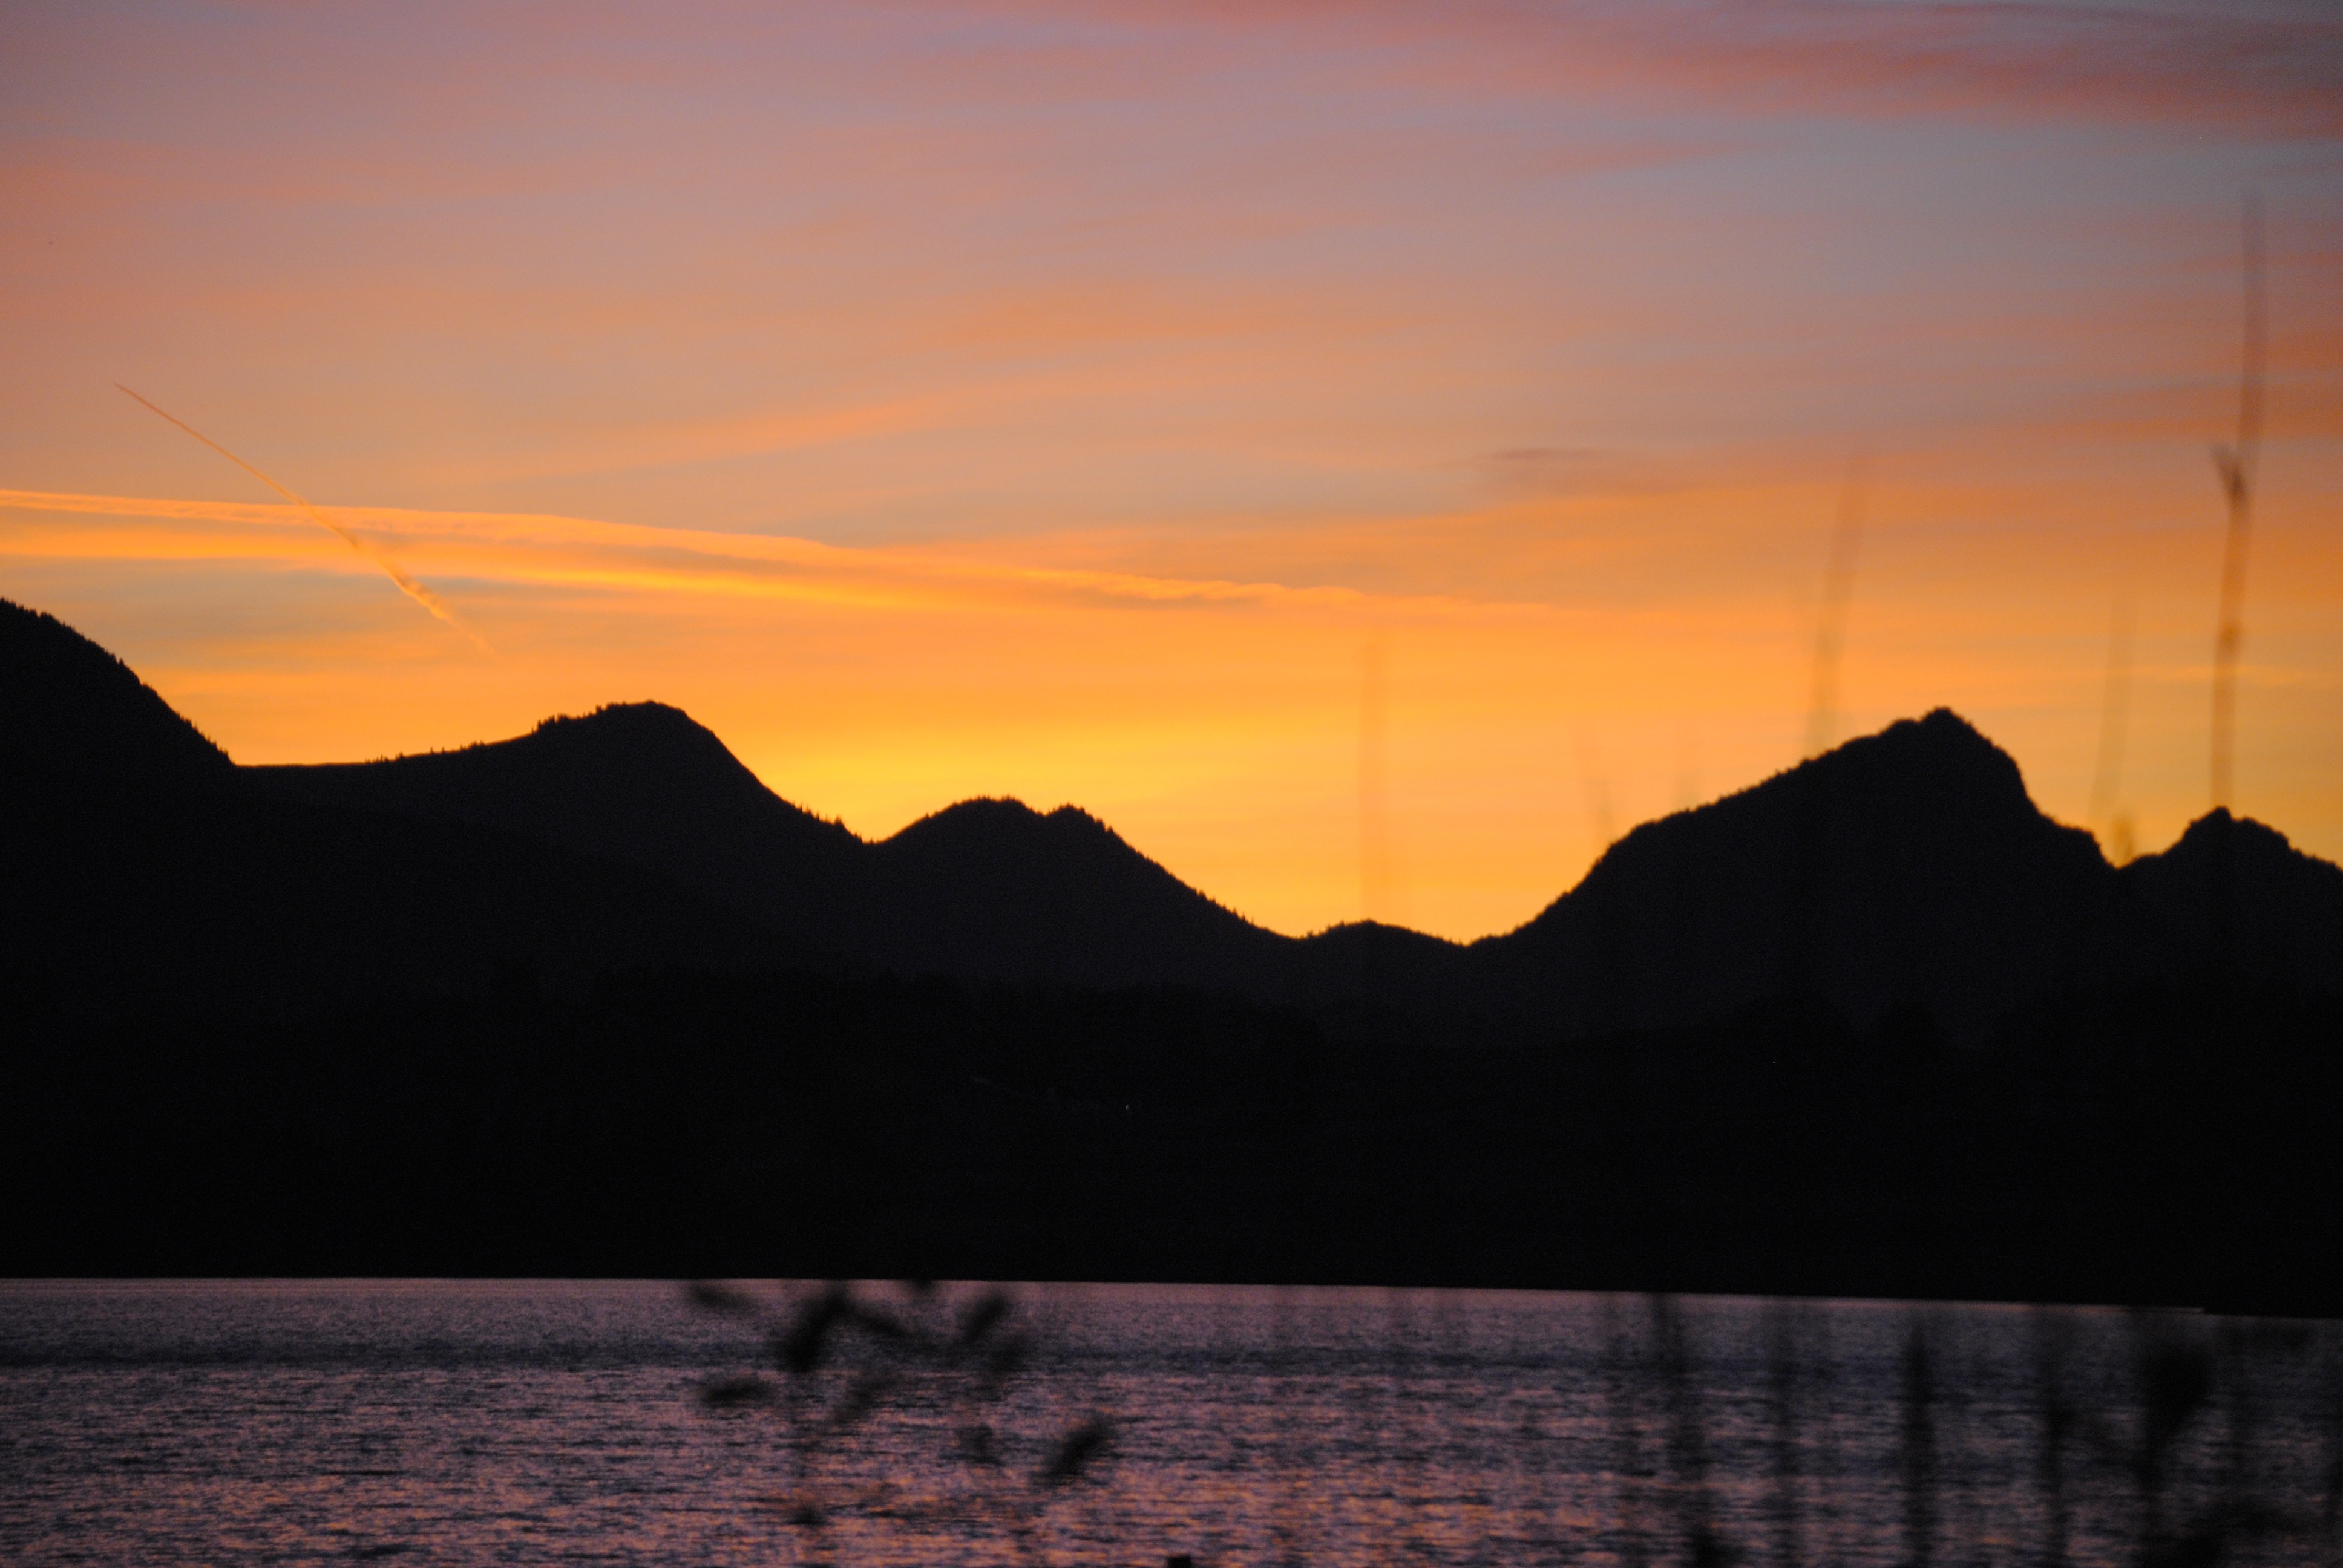
landscape, sea, horizon, mountain, cloud, sky, sunrise, sunset, morning, lake, dawn, dusk, evening, reflection, abendstimmung, afterglow, landform, atmospheric phenomenon